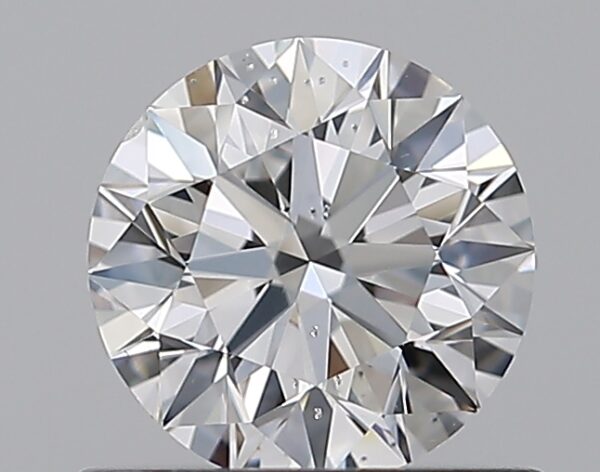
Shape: round
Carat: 0.71
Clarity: SI1
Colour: E
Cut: EX
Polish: EX
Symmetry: EX
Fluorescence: N
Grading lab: GIA
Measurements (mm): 5.66 x 5.69 x 3.55